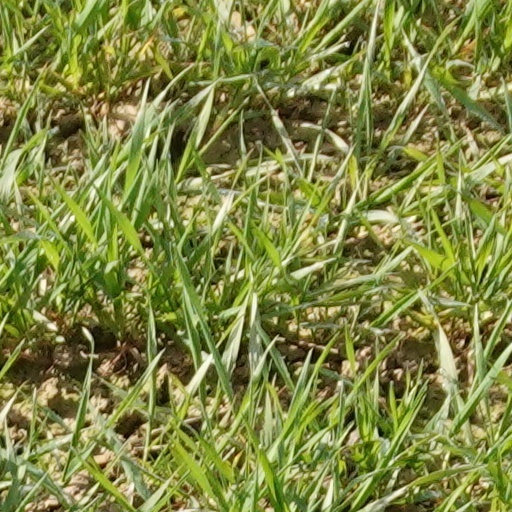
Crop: wheat